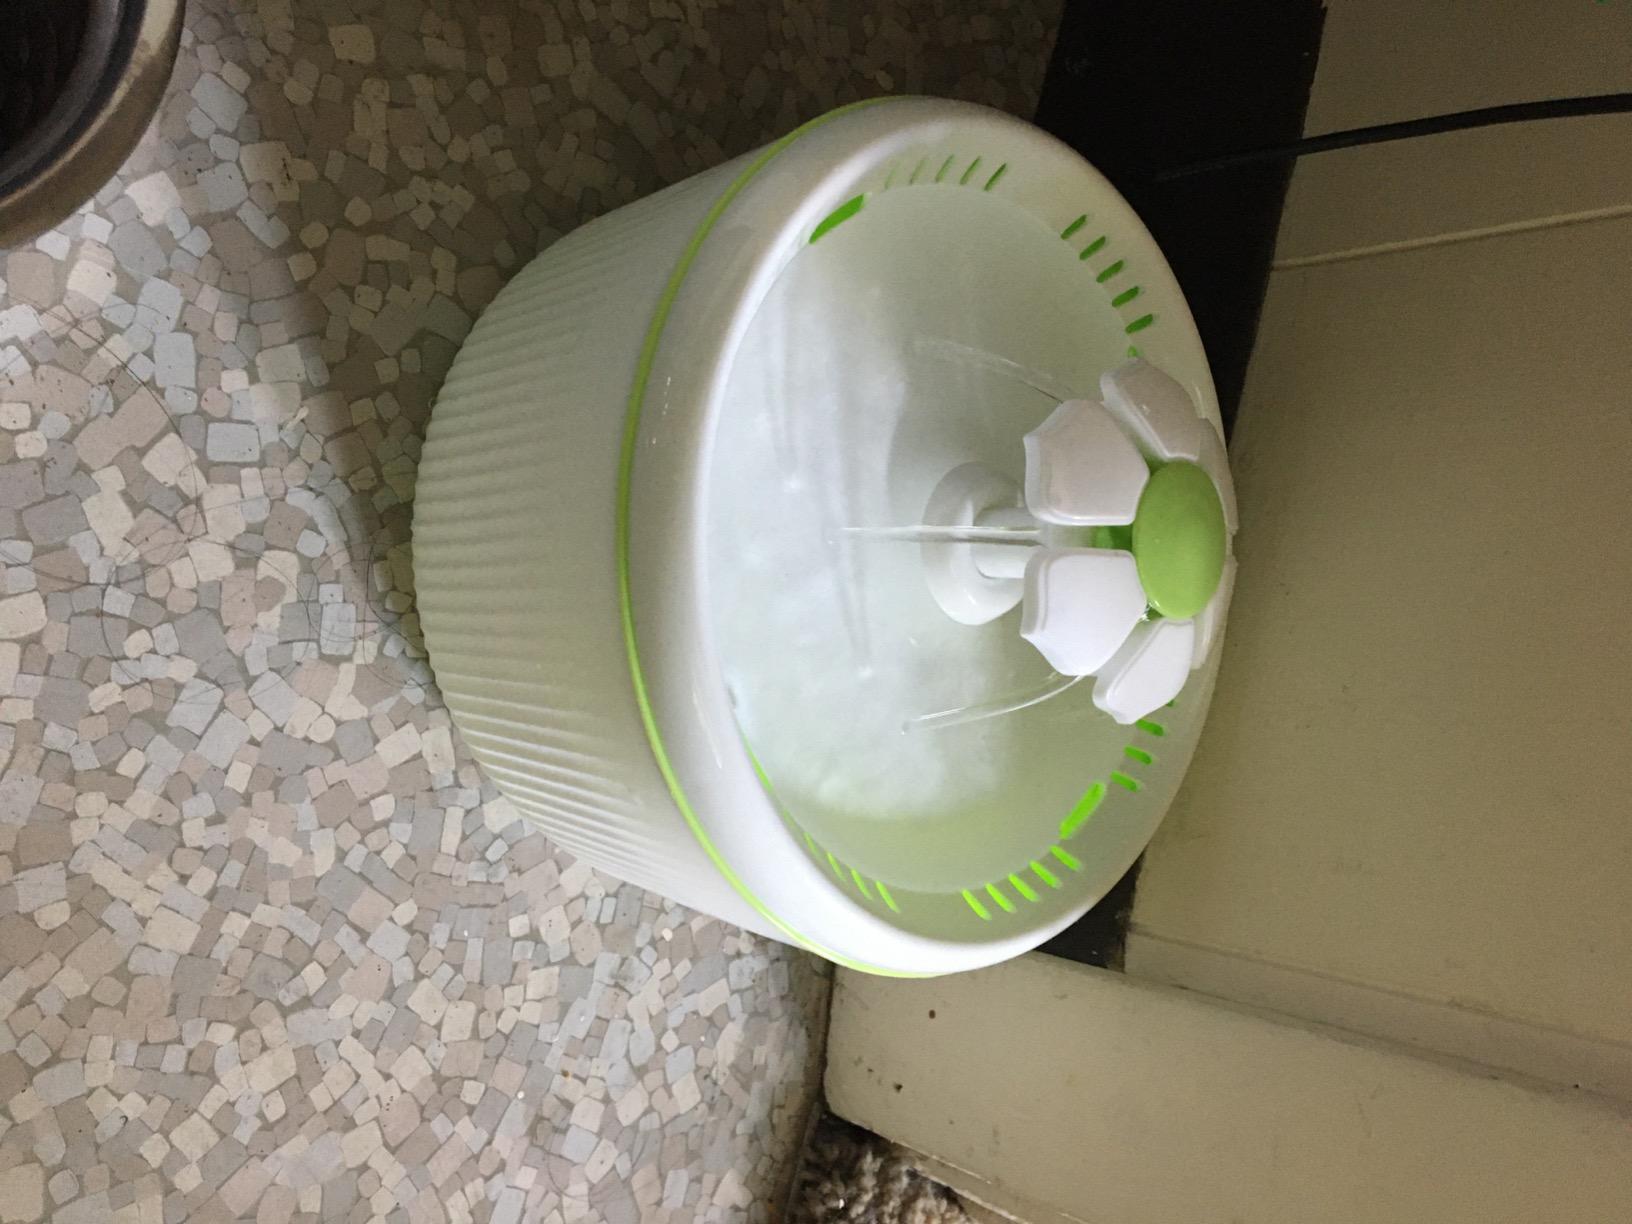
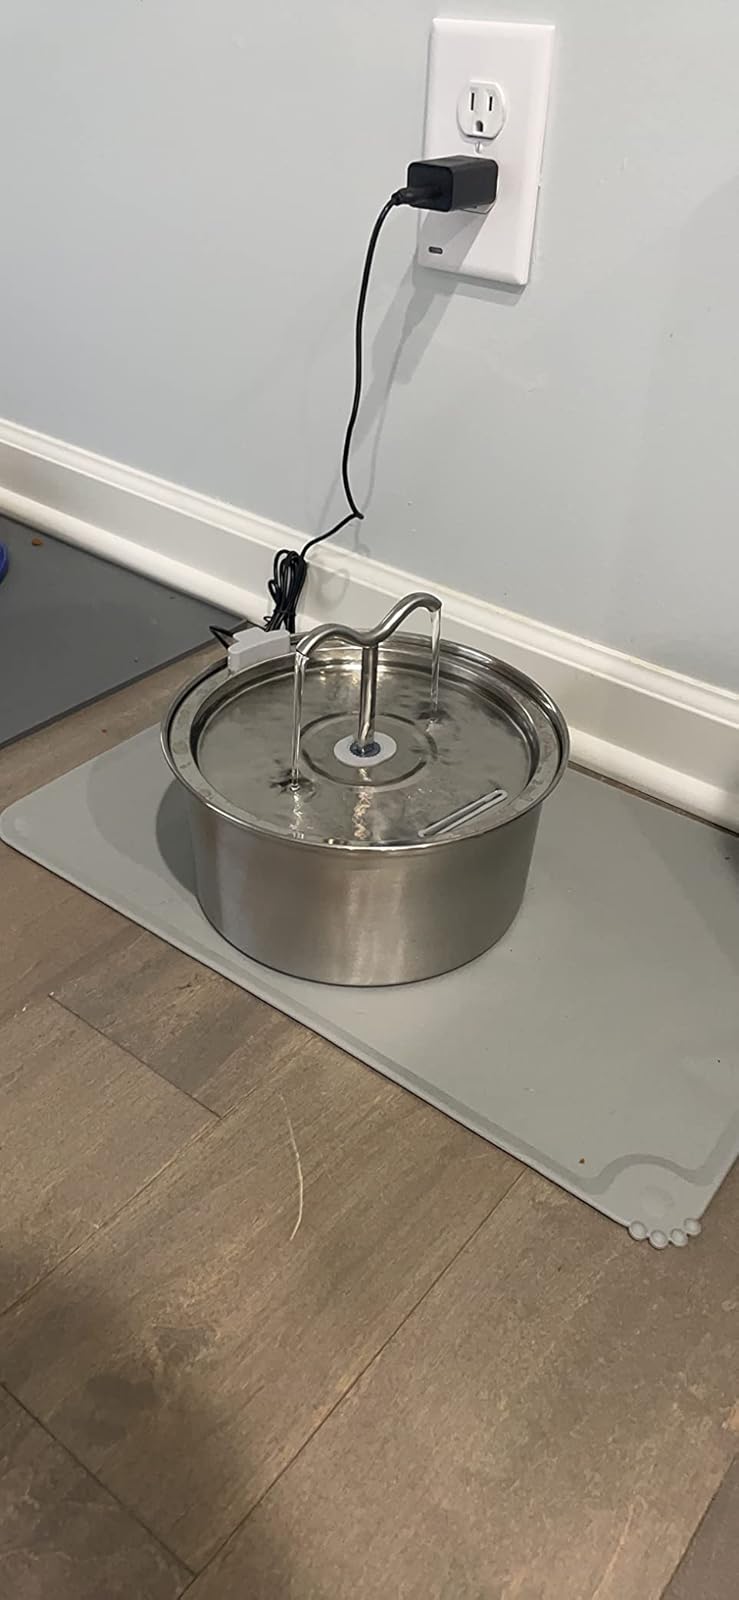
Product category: items_bowl
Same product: no